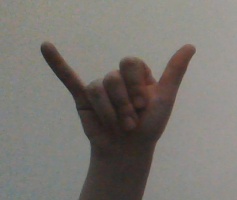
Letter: ya